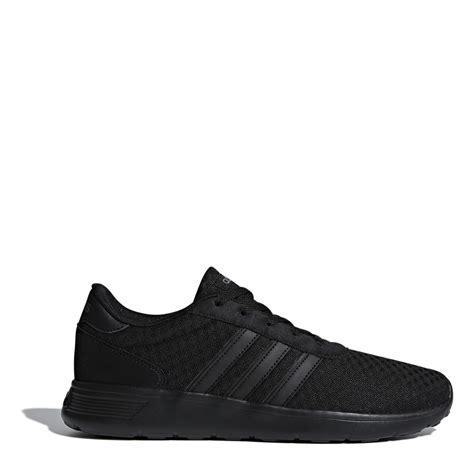
Brand: Adidas
Model: 4D